Answer in natural language. Considering the relative positions, where is modern brown dresser with six drawers with respect to Doorway? Choose between the following options: left or right
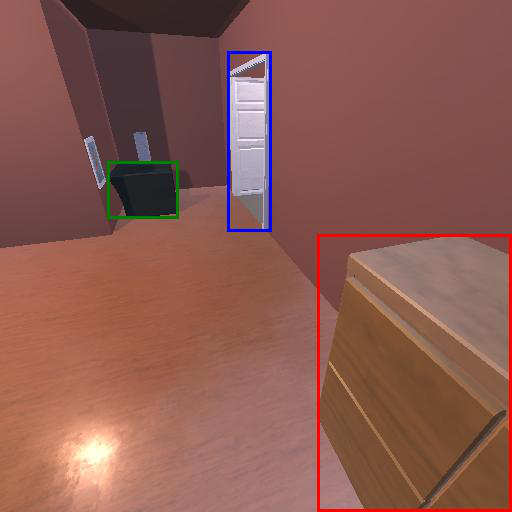
<answer>right</answer>